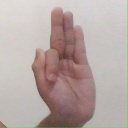
अक्षर: फ